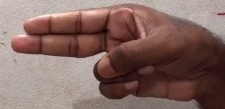
ASL sign: H